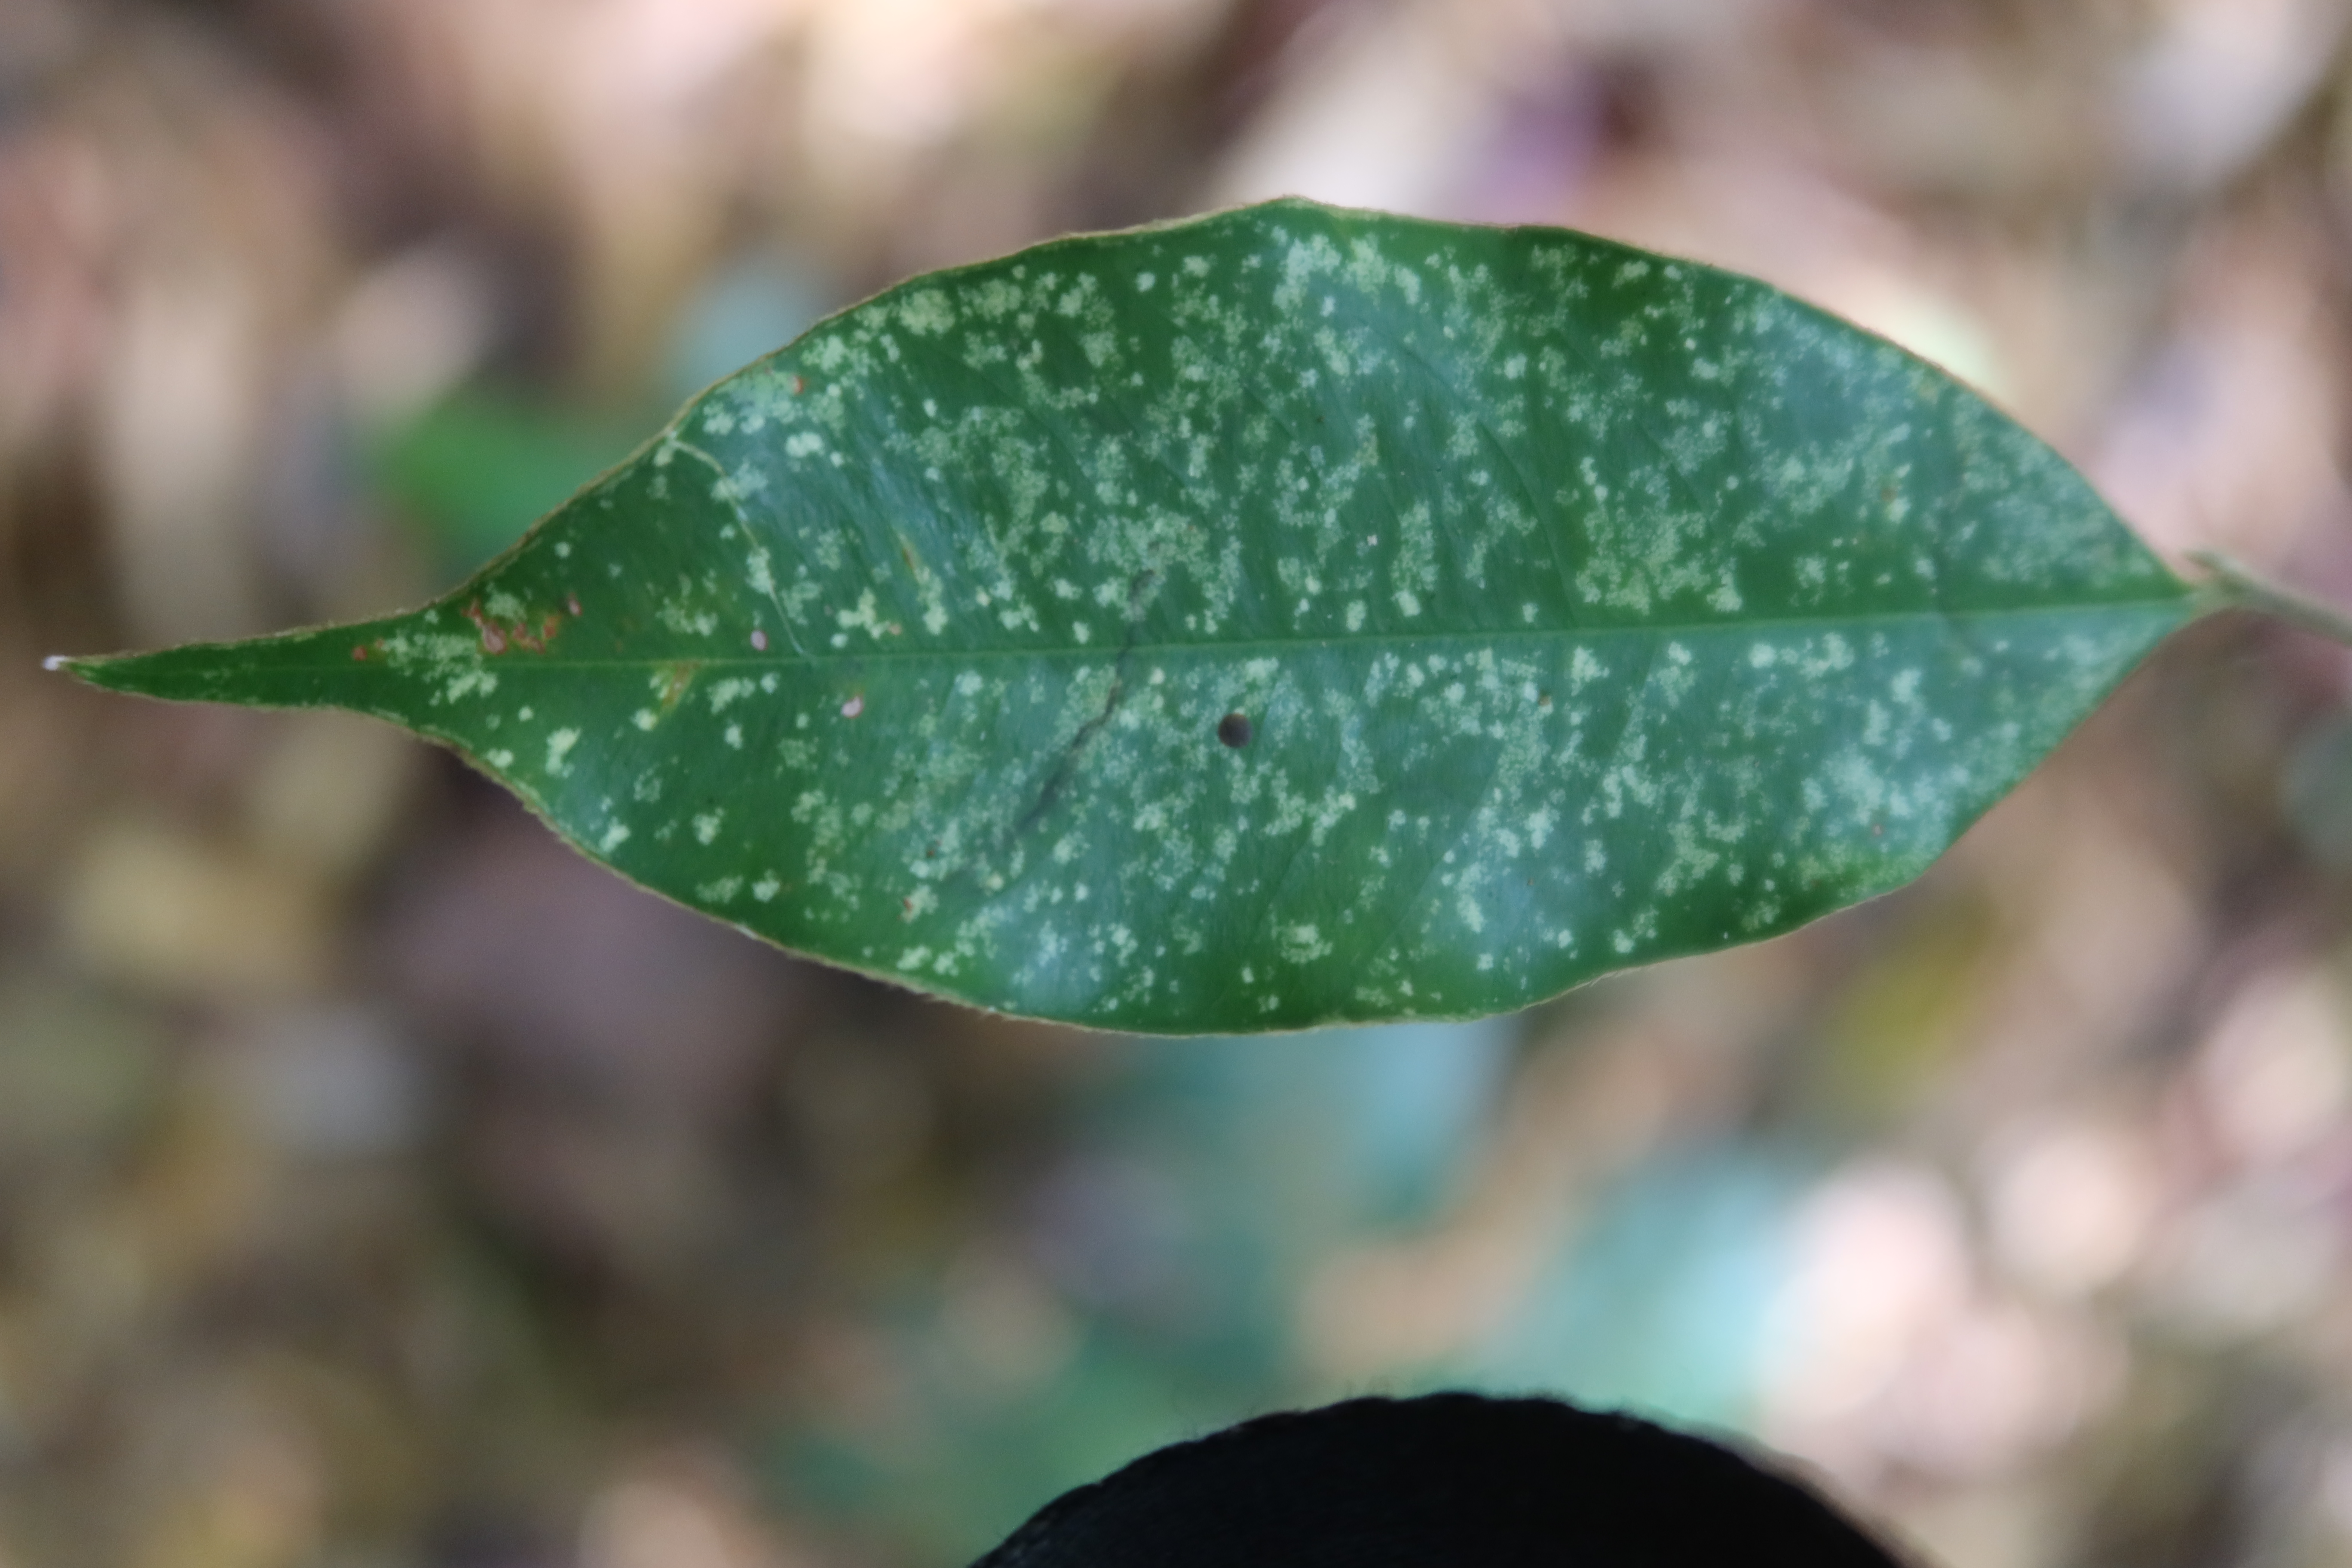
Label: Powdery mildew